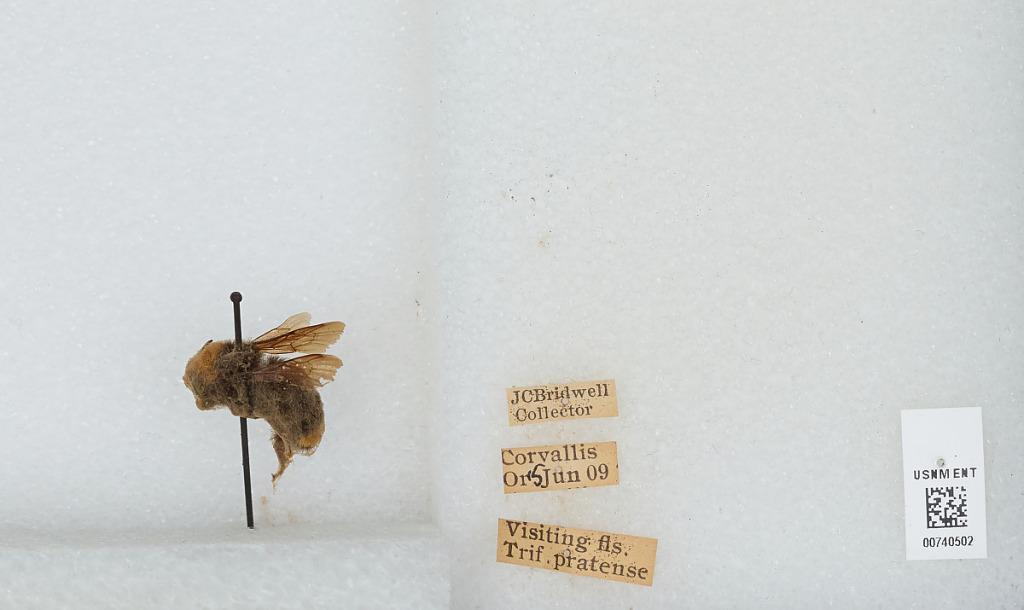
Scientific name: Bombus (Pyrobombus) vosnesenskii Radoszkowski
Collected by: J. Bridwell
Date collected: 1909-6-5
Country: United States
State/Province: Oregon
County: Benton
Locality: Corvallis
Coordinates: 44.57, -123.28